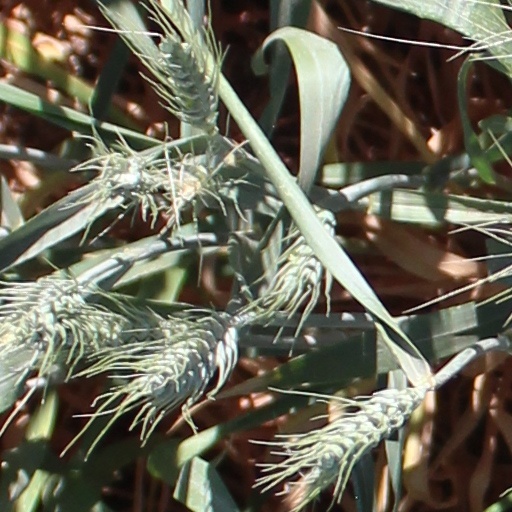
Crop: wheat